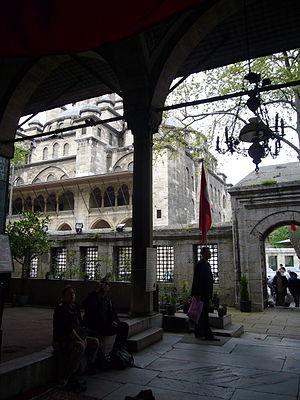
Aminā Mihr-î-Şâh Sultan était une concubine d'origine inconnue du sultan ottoman Ahmet III et la mère du sultan Mustafa III. Elle n'a cependant pas pu être sultane validé, son décès ayant eu lieu avant l'ascension au trône de son fils.